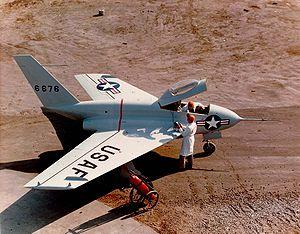
Le Northrop X-4 Bantam est un appareil expérimental biréacteur produit en 1948 par Northrop Corporation. L'avion étant dépourvu d'empennage horizontal, le contrôle en roulis et en tangage est assuré par des surfaces mobiles appelées élevons placées sur les bords de fuite des ailes. Certains aérodynamiciens pensaient à l'époque que la suppression de l'empennage horizontal résoudrait les problèmes de stabilité rencontrés à haute vitesse, cette instabilité étant causée par l'interaction entre les ondes de choc générées par la voilure et celles de l'empennage horizontal. Cette intuition était bonne mais les technologies de l'époque ne permirent pas de développer des commandes de vol suffisamment perfectionnées pour rendre l'appareil complètement stable.